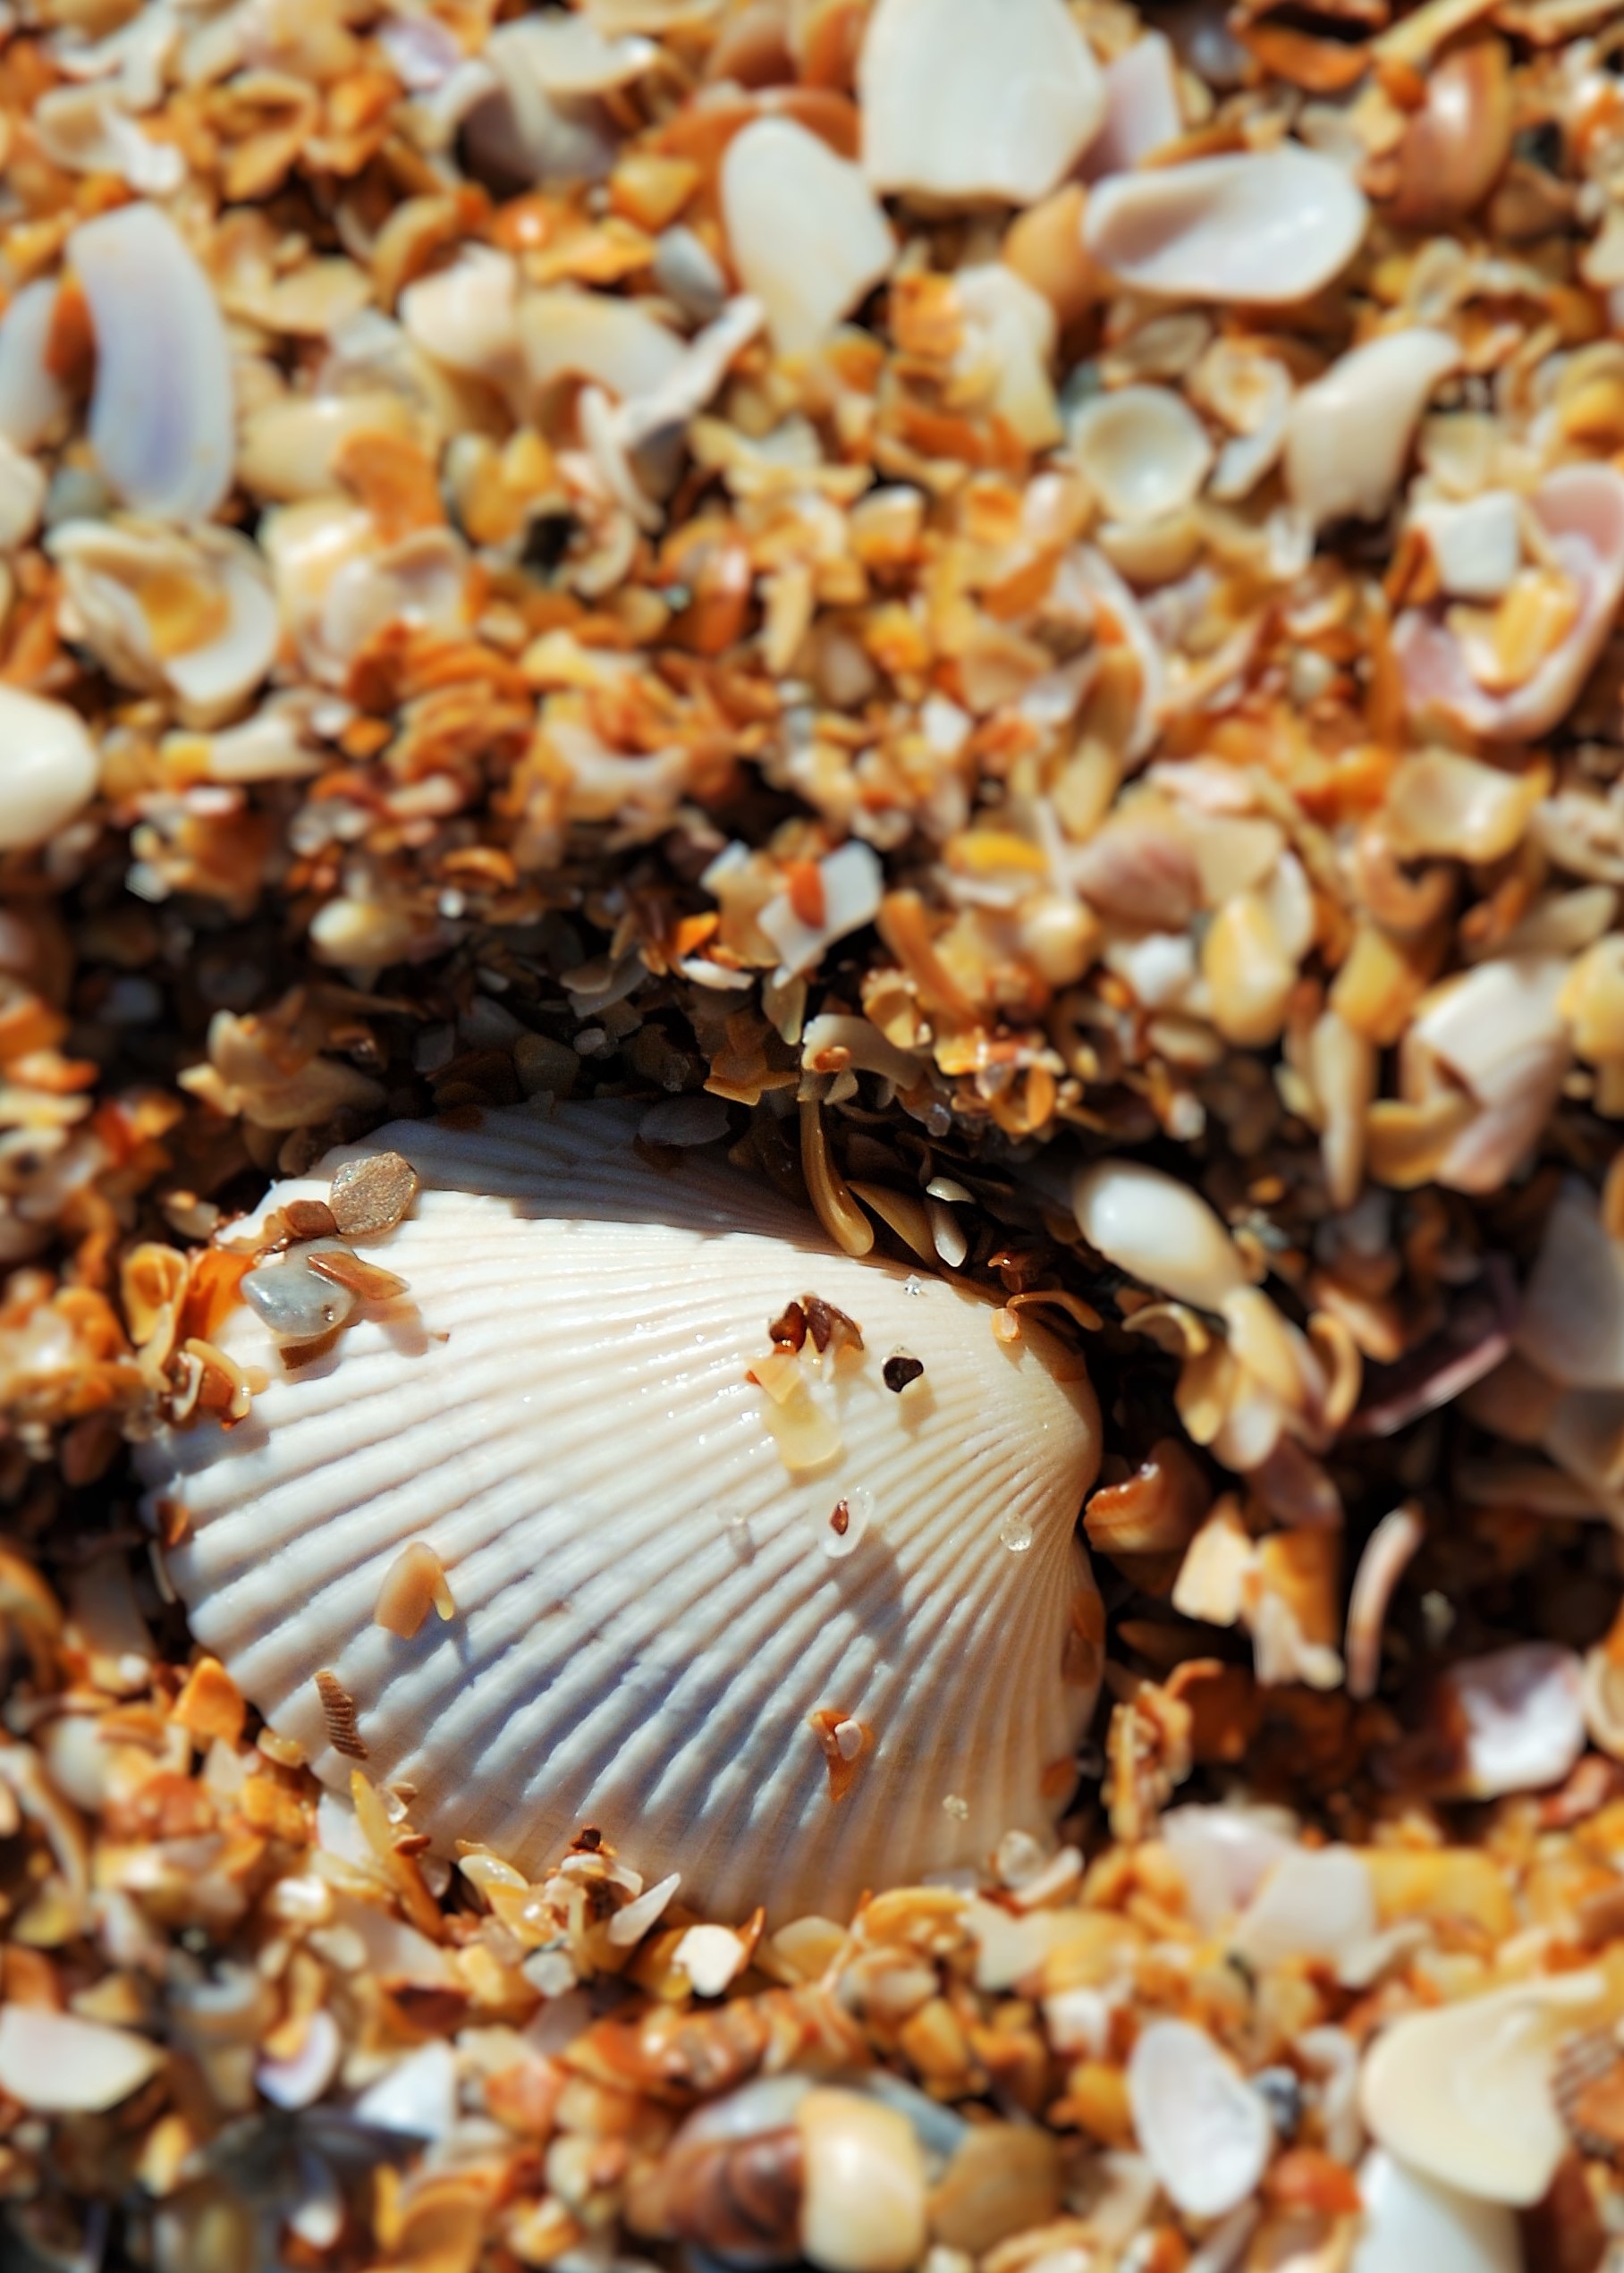
meal, food, breakfast, dessert, invertebrate, seashell, coconut, snack food